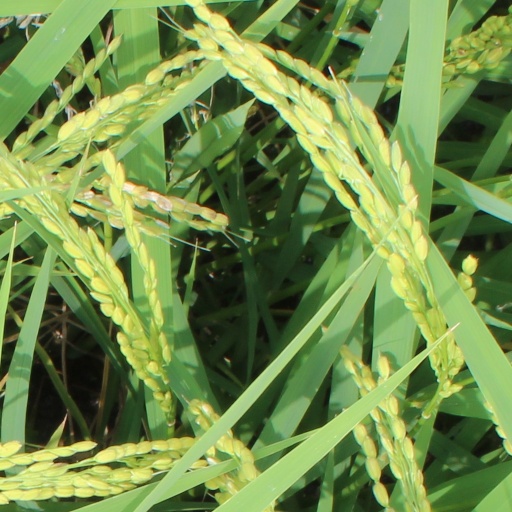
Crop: rice